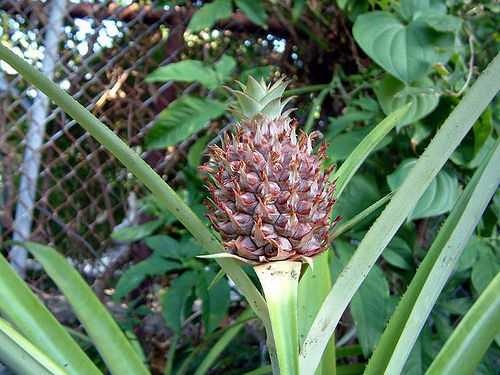
Label: Pineapple